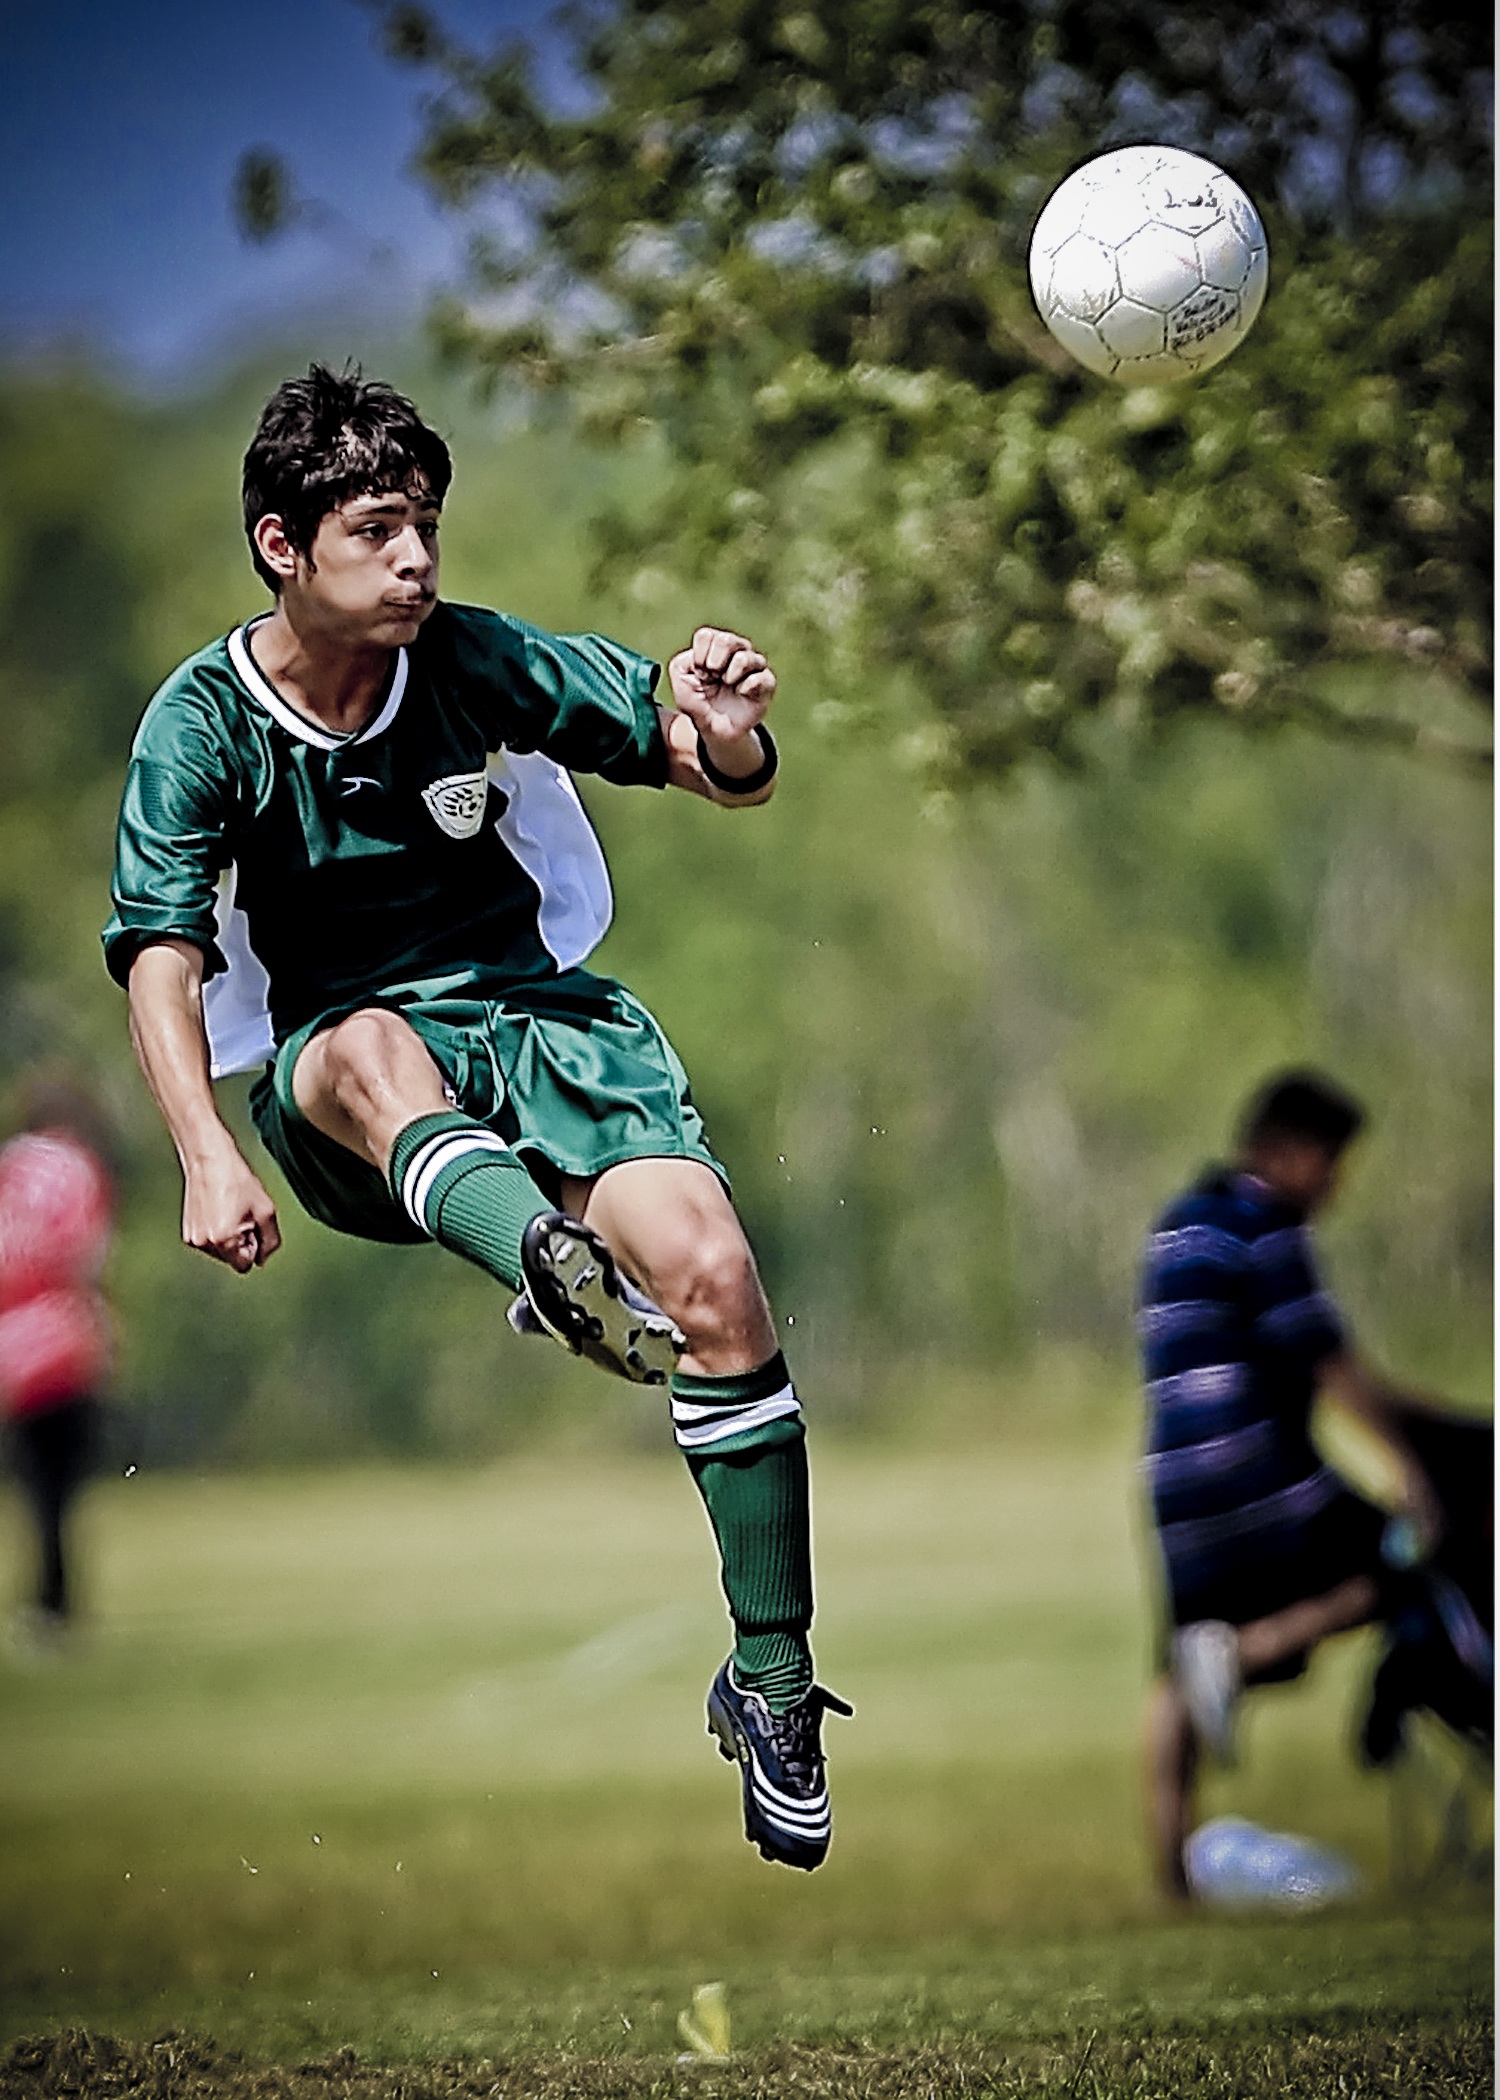
grass, sport, field, game, boy, summer, foot, action, soccer, playing, football, player, activity, outdoors, competition, sports, ball, texas, athlete, kick, texan, tackle, football player, ball game, football game, kicking, sports balls, soccer ball, soccer team, rugby football, rugby union